Kanazawa

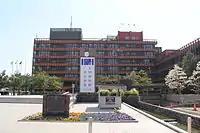
Kanazawa City Hall

Kanazawa has a mayor-council form of government with a directly elected mayor and a unicameral city legislature of 38 members. Since March 2022 the mayor is Takahasi Murayama. His predecessor was Yukiyoshi Yamano who had been mayor since December 2010. Yamano resigned to run for the seat of governor of Ishikawa prefecture.